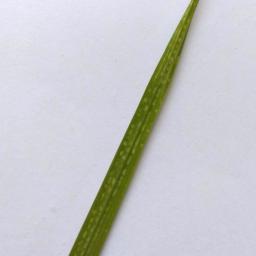
Label: Rice___Healthy